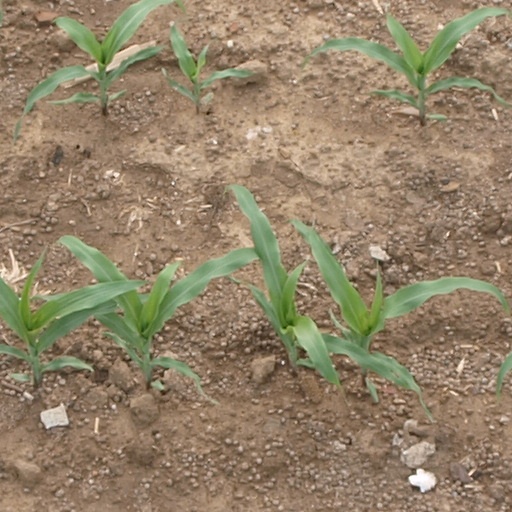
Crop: maize; corn